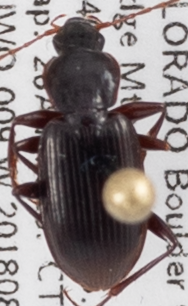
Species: Calathus advena
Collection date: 2018-08-28
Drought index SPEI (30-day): -1.69
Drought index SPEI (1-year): -1.13
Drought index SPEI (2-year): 0.24